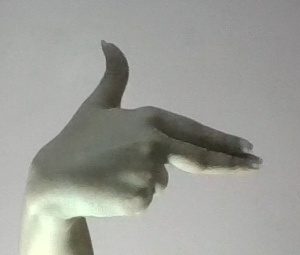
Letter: ghain